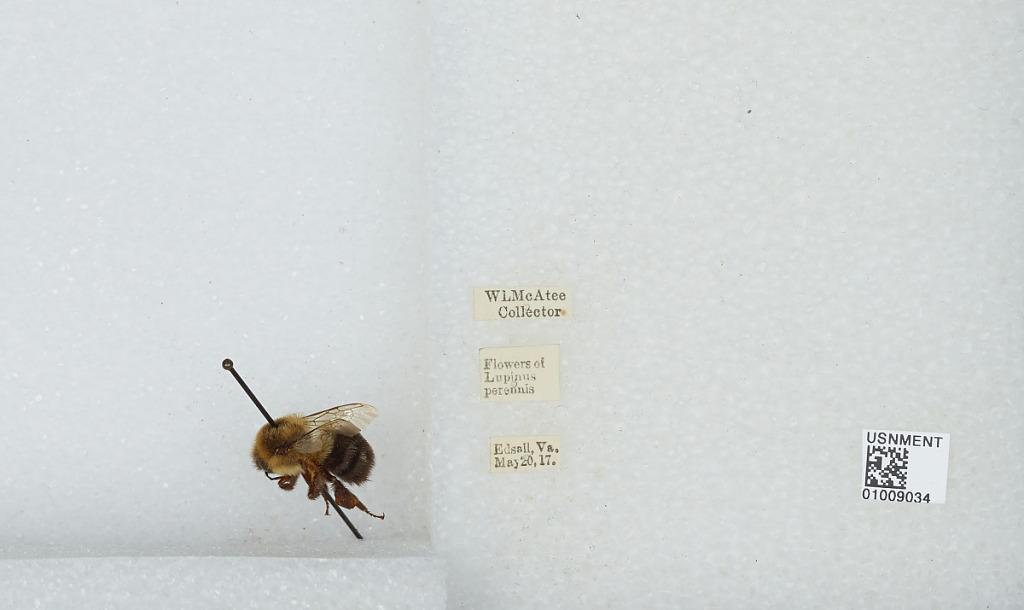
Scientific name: Bombus (Pyrobombus) impatiens Cresson
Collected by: W. McAtee
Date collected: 1917-5-20
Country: United States
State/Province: Virginia
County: Fairfax
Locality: Edsall
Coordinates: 38.8025, -77.1778